Ulna

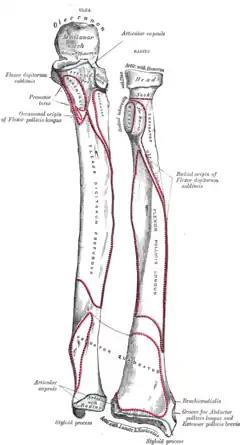
Bones of left forearm. Anterior aspect.

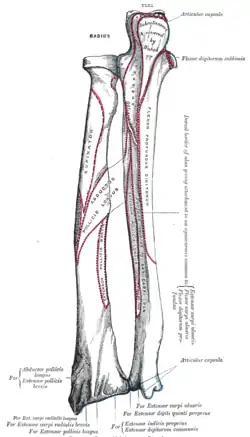
The radius and ulna of the left forearm, posterior surface.

The ulna forms part of the wrist joint and elbow joints. Specifically, the ulna joins (articulates) with: